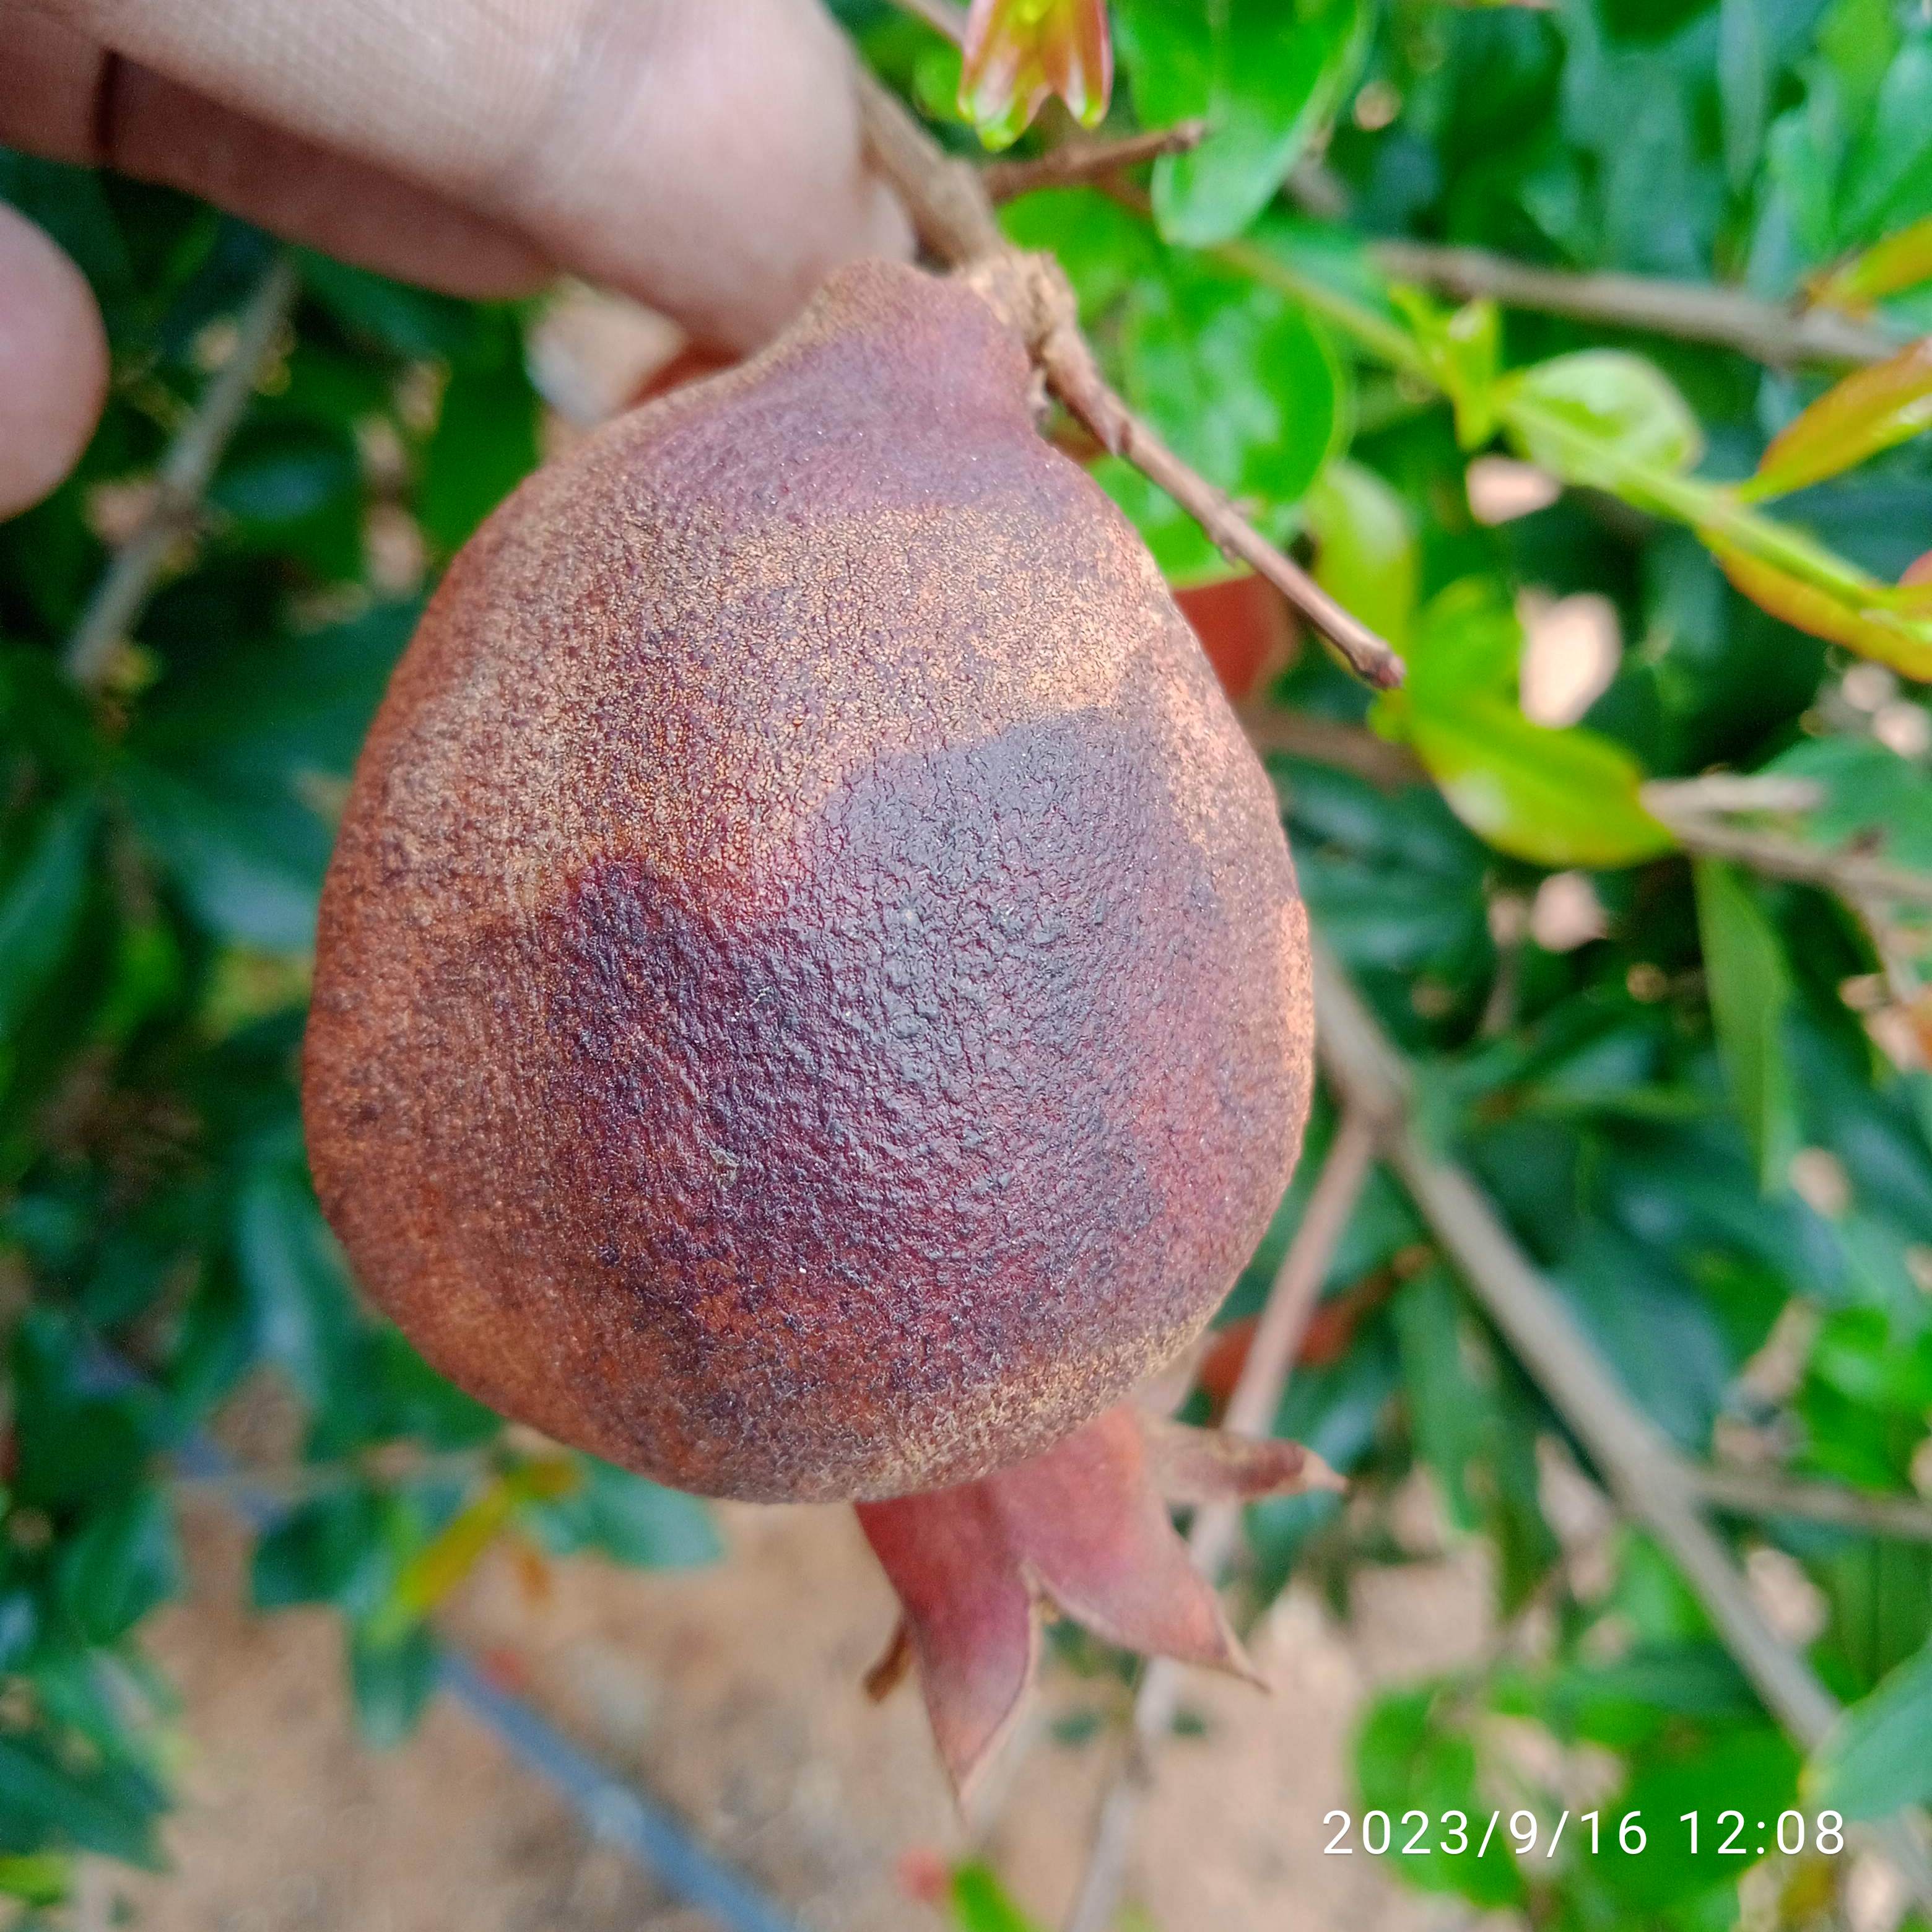
Label: Alternaria